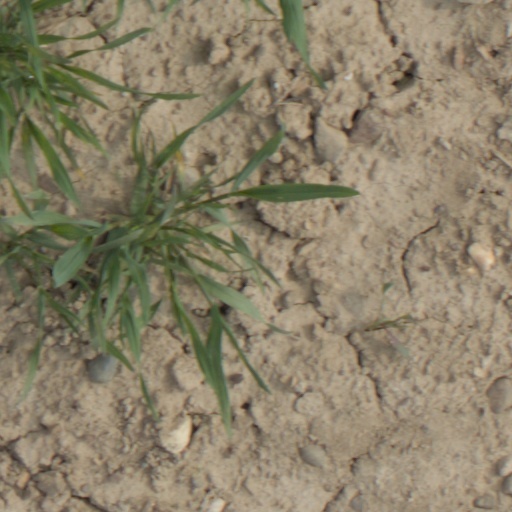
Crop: wheat